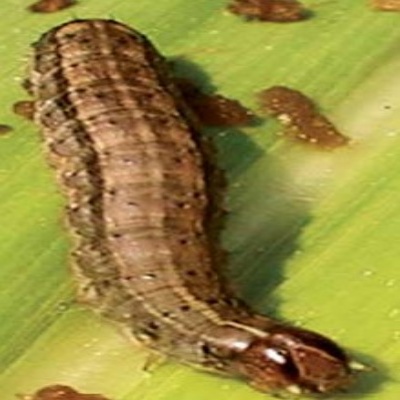
Crop: Maize
Condition: fall armyworm